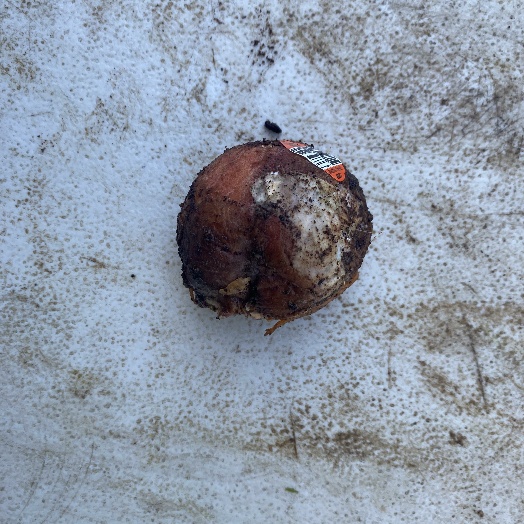
Label: generalcompost